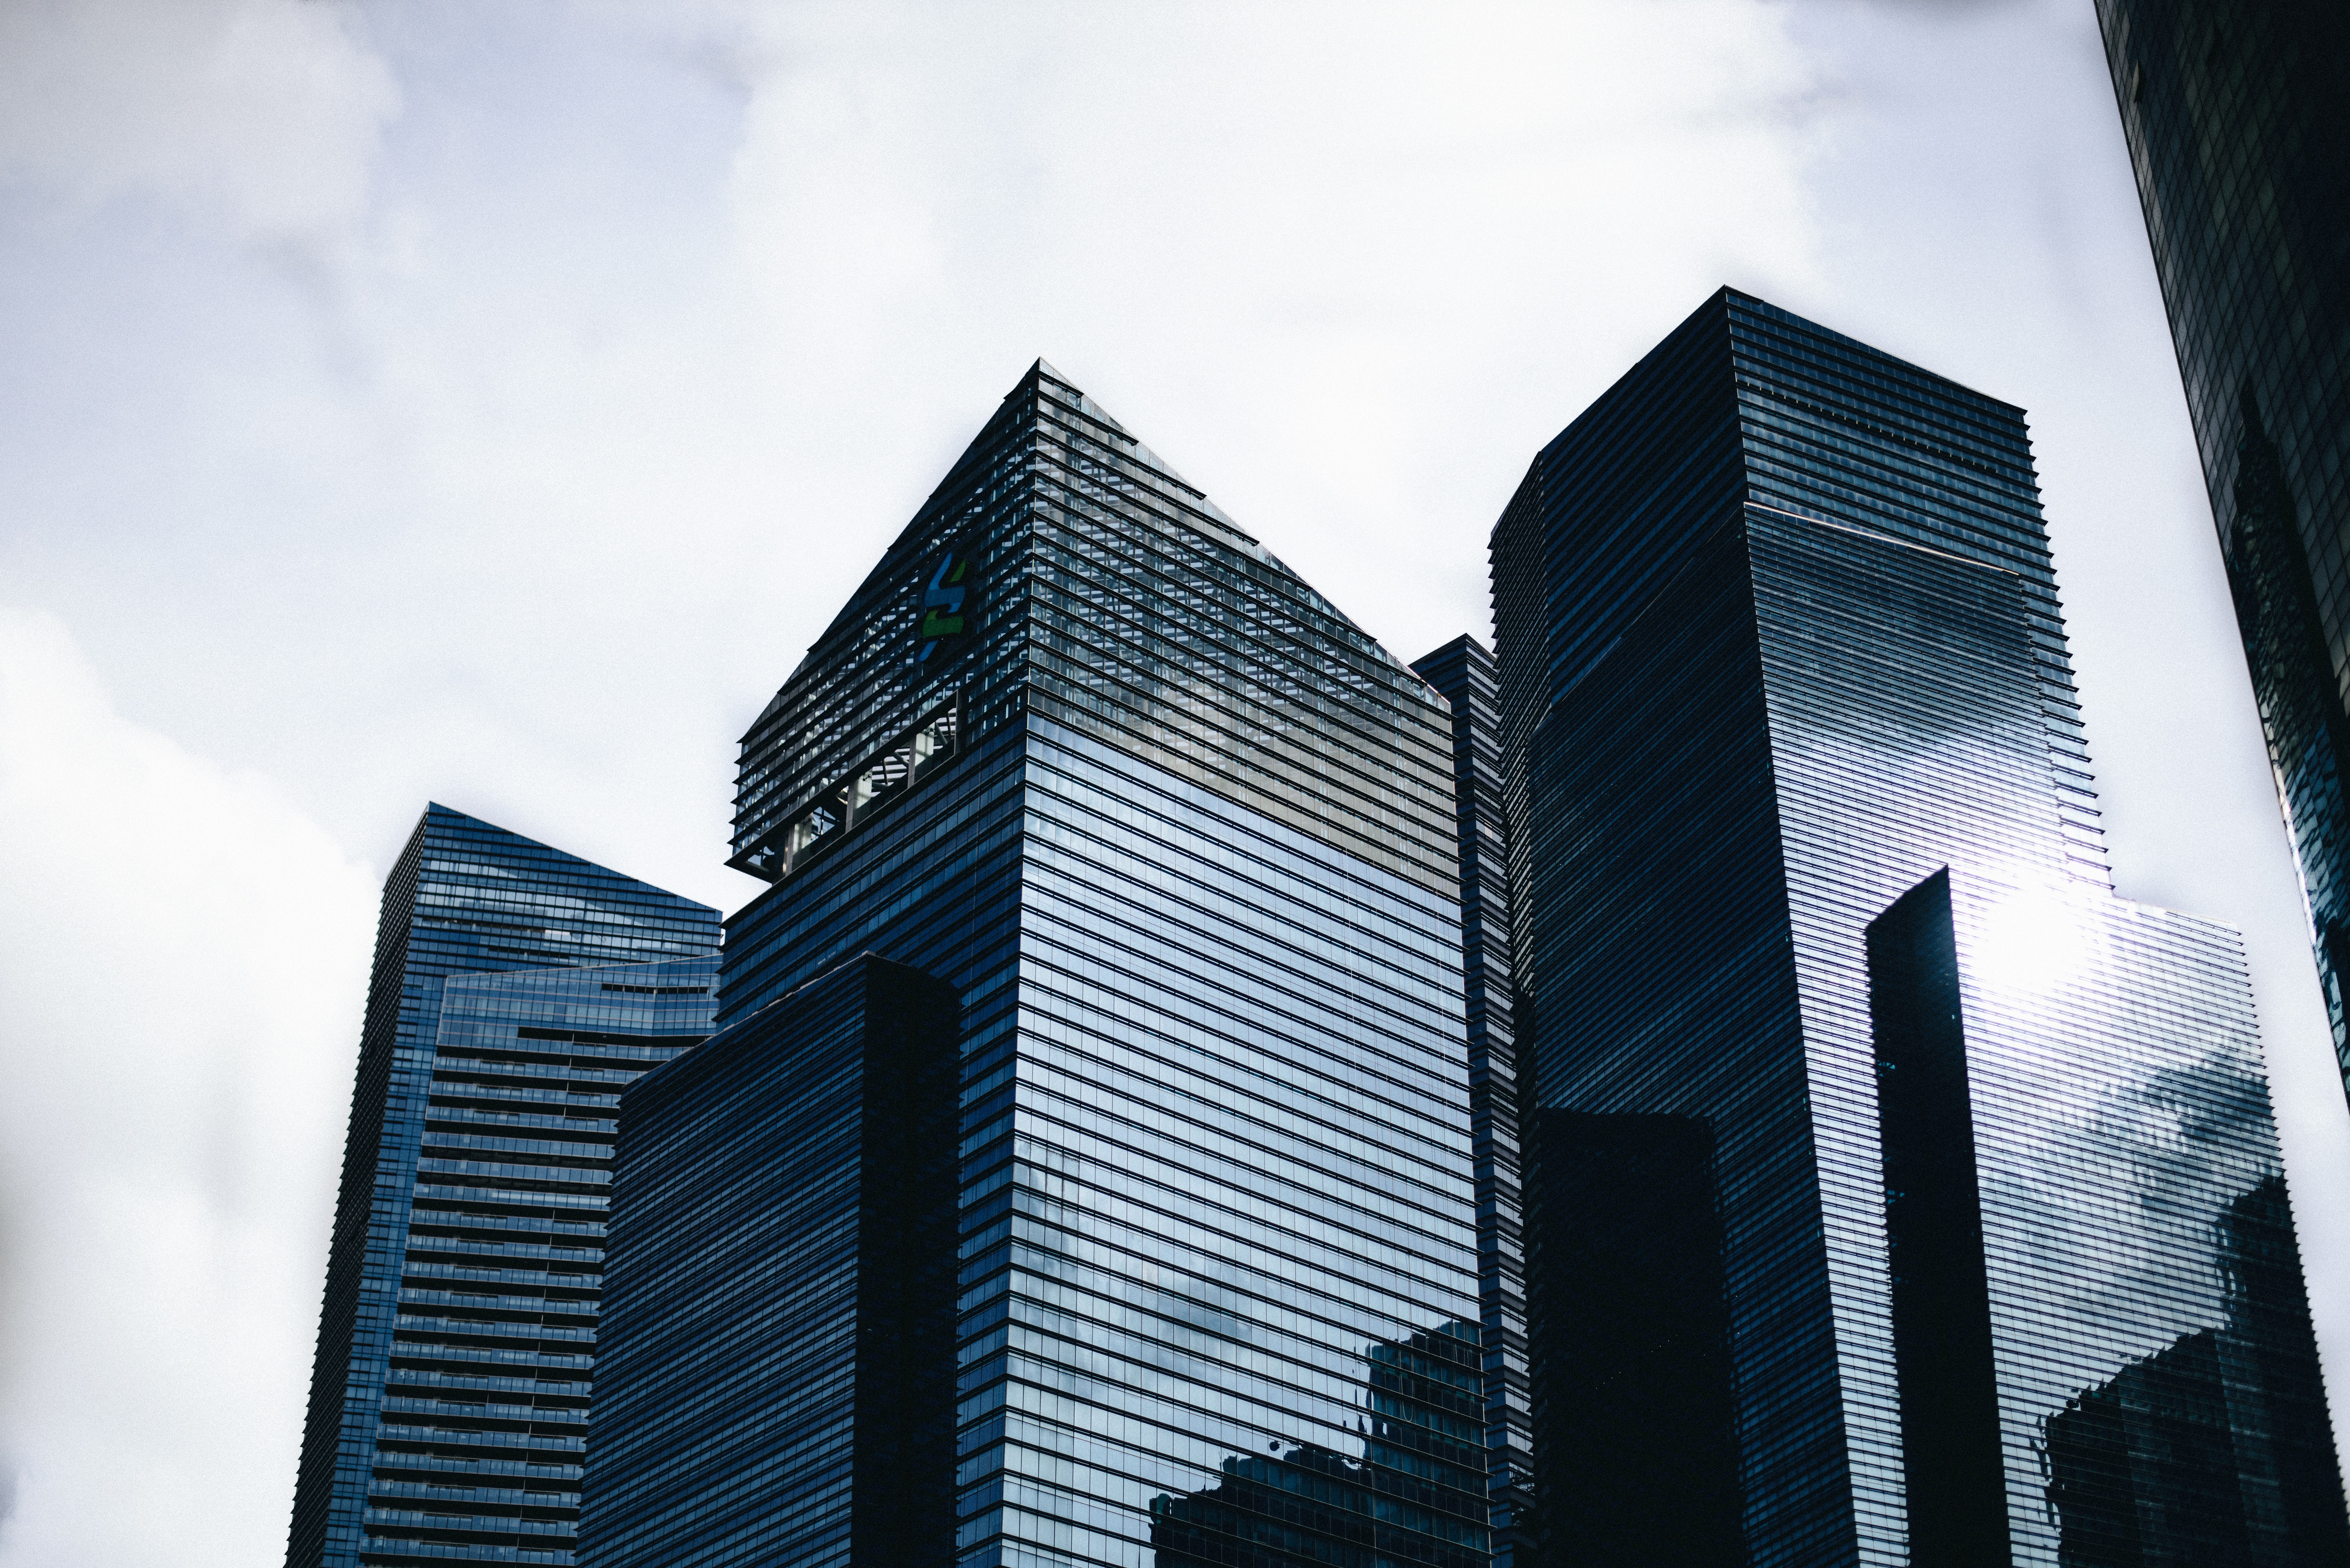
architecture, skyline, building, city, skyscraper, cityscape, downtown, line, reflection, tower, facade, blue, professional, monochrome, tower block, shape, headquarters, metropolis, urban area, human settlement, metropolitan area